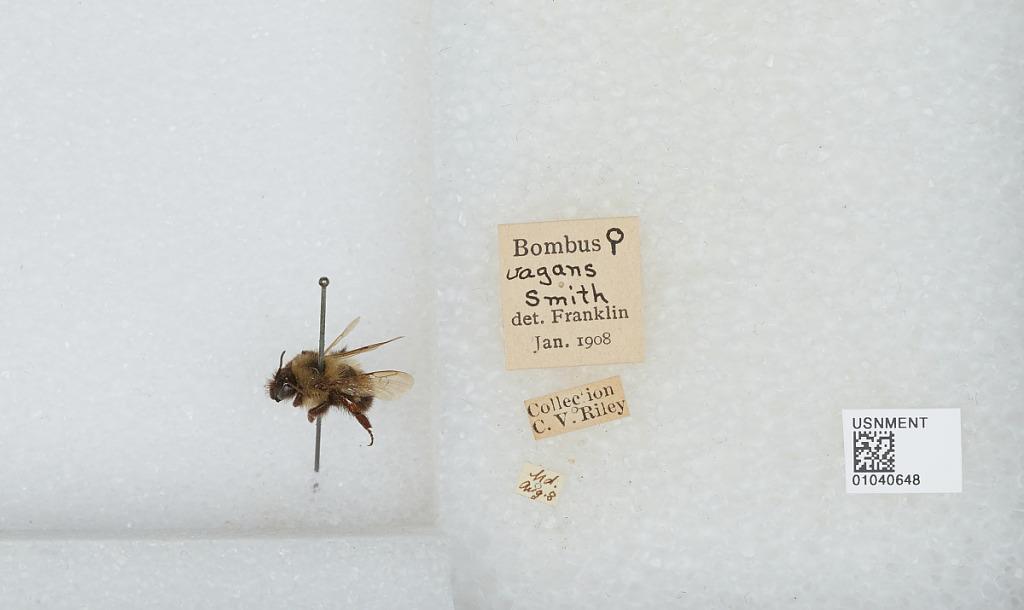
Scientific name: Bombus (Pyrobombus) vagans vagans Smith
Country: United States
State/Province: Maryland
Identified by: Franklin